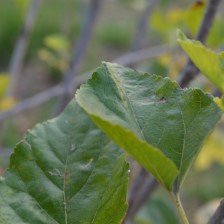
Variety: Kamphaengsaeng42